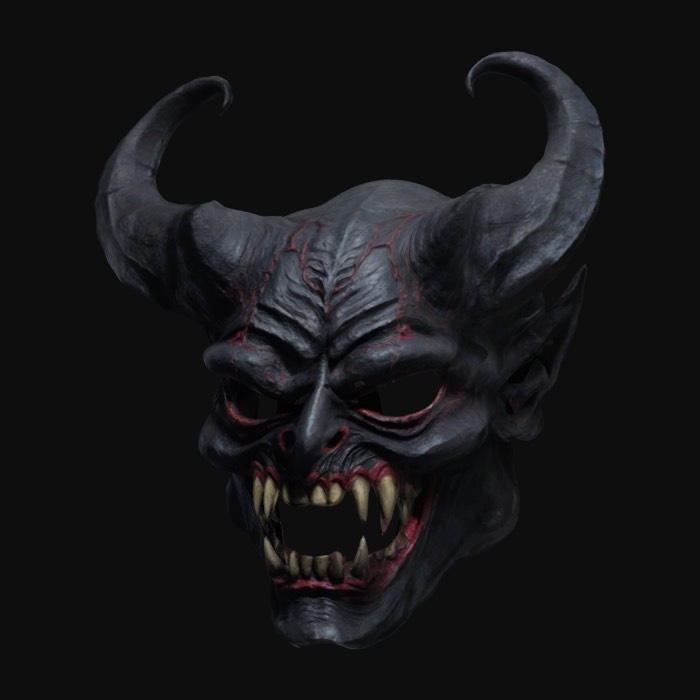
미적 점수 (1~10점): 8